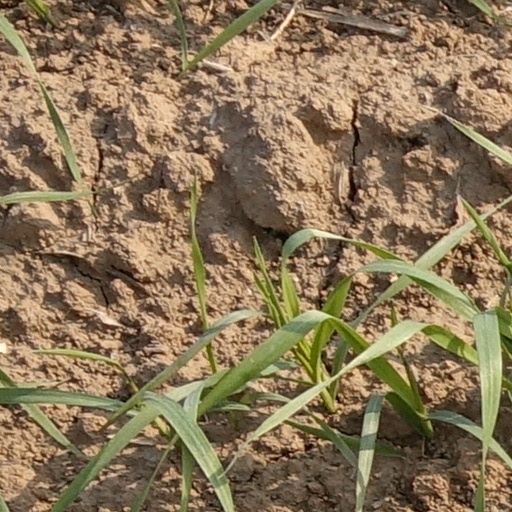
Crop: wheat